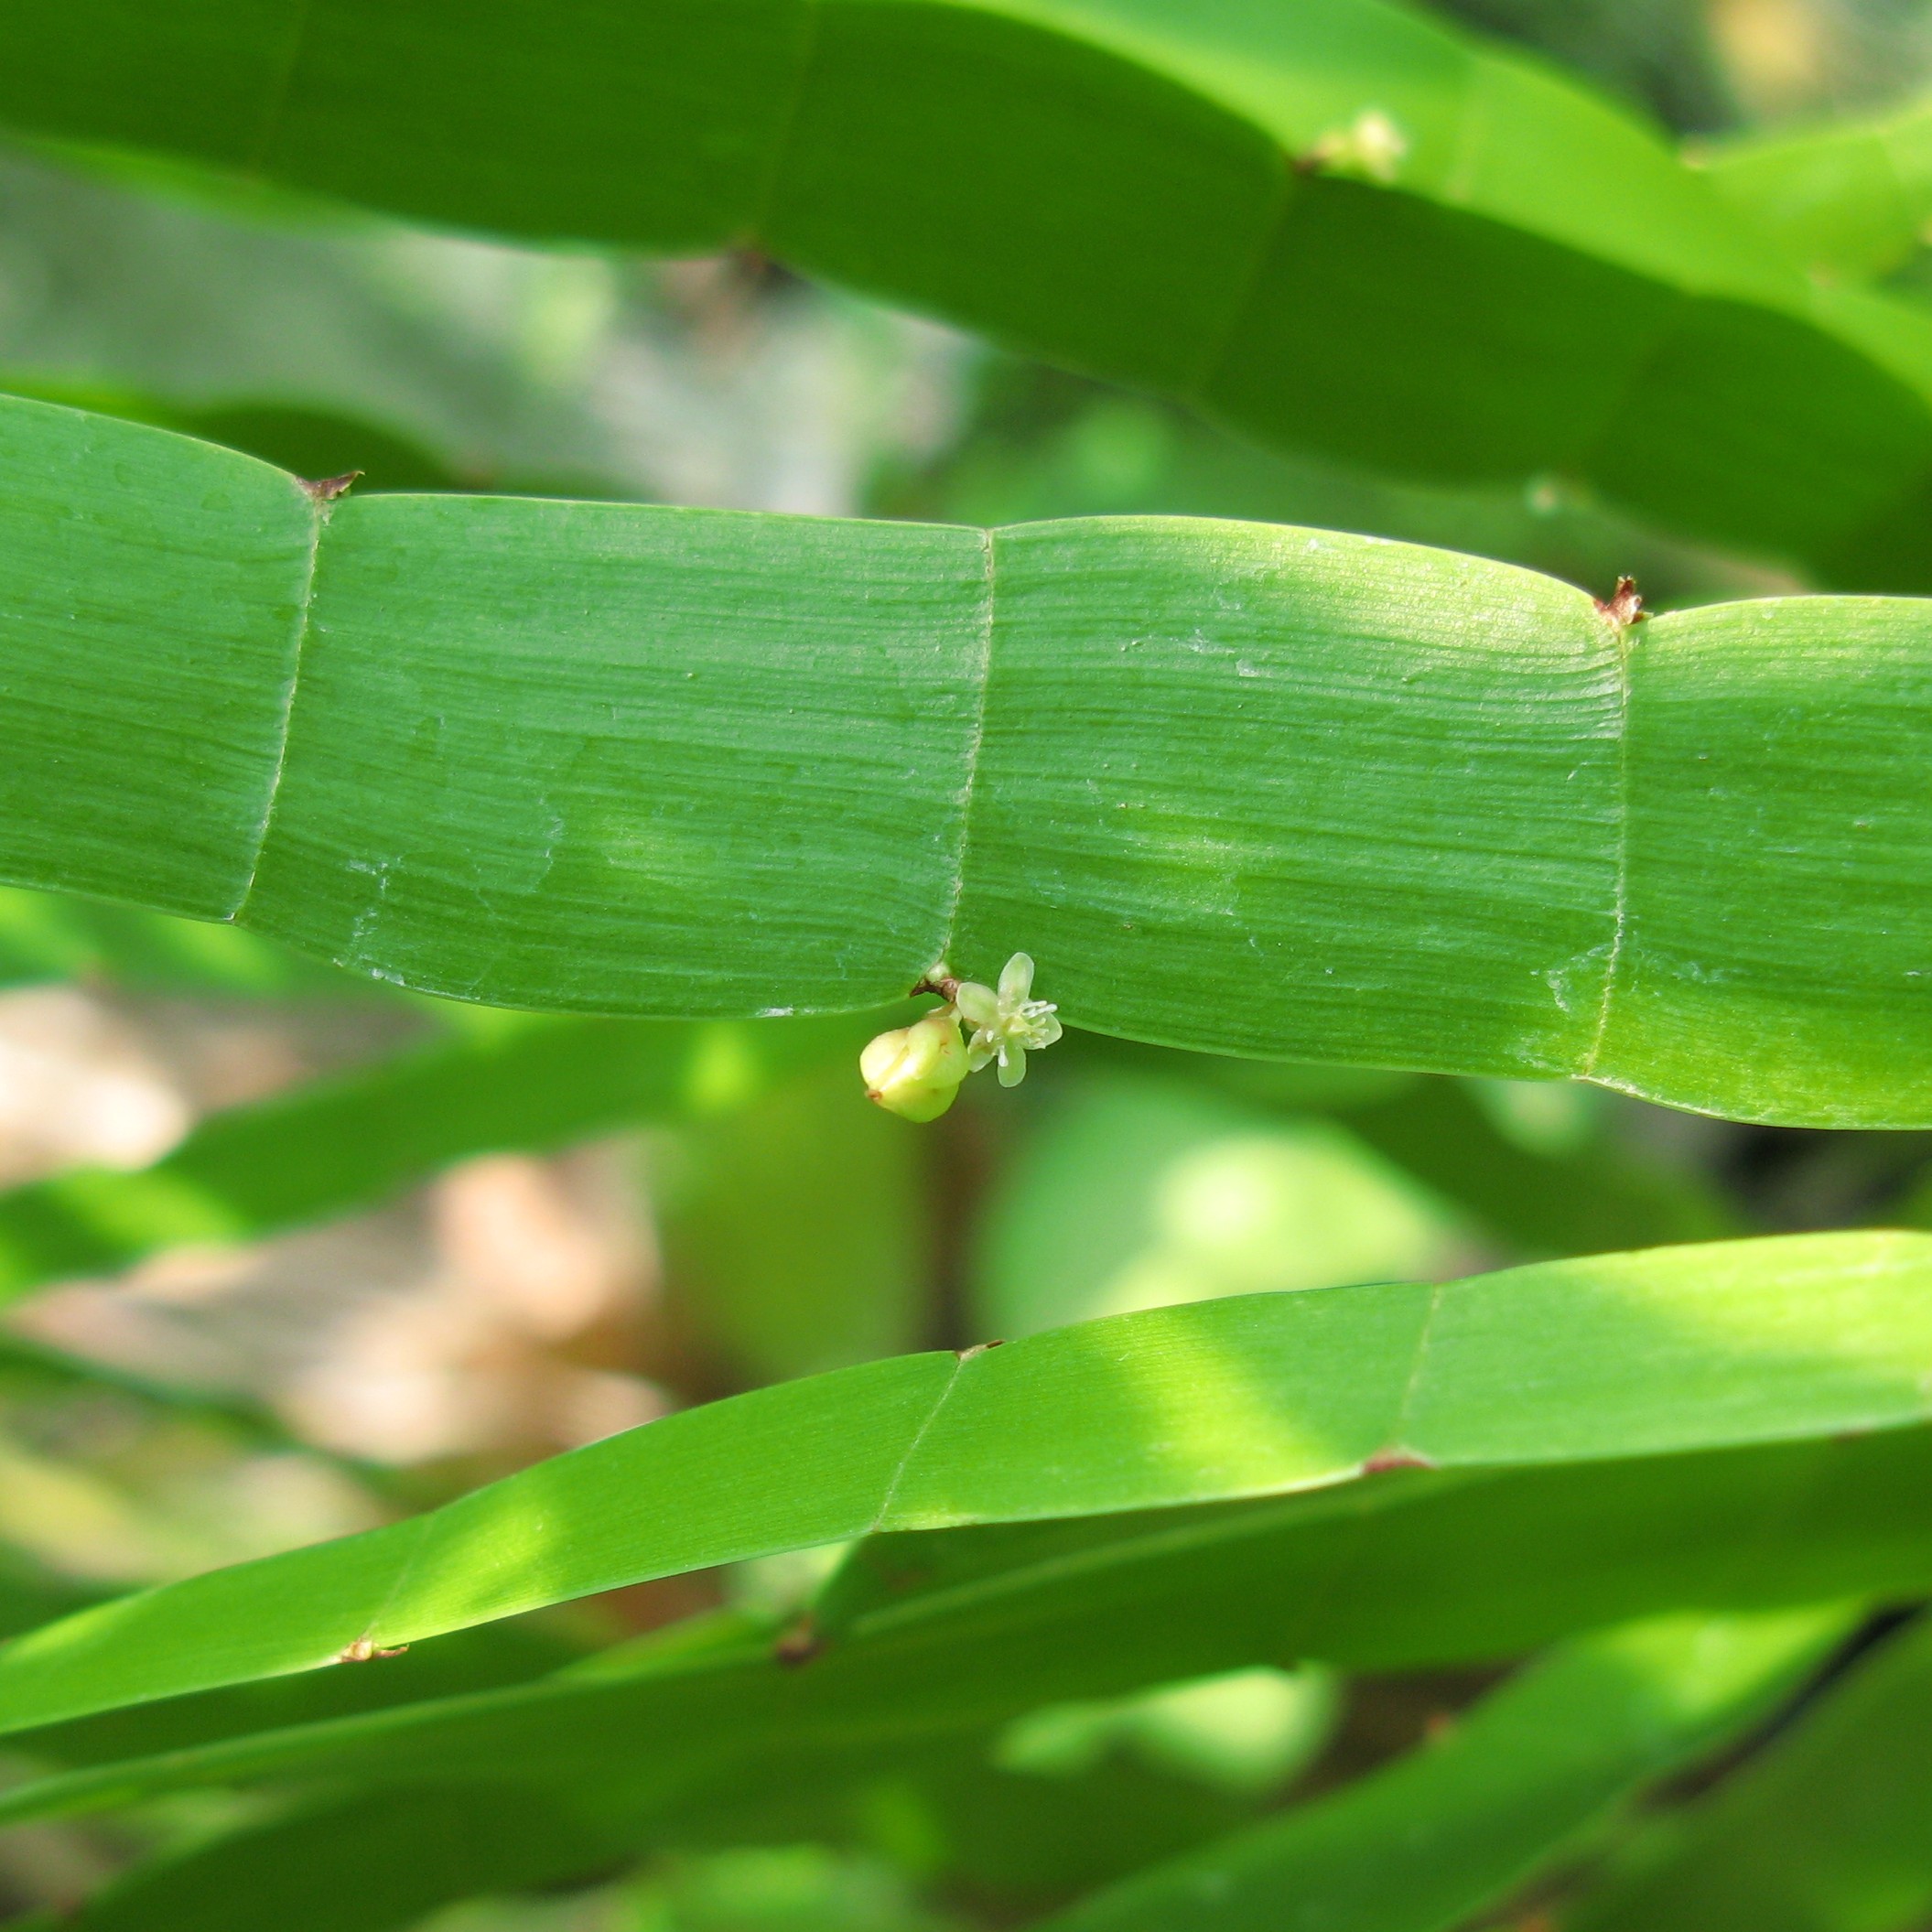
tree, nature, grass, branch, plant, leaf, flower, green, high, produce, insect, botany, flora, invertebrate, close up, hires, flowerpicturesnolimits, hi, res, powershotg7, canong7, macro photography, plant stem